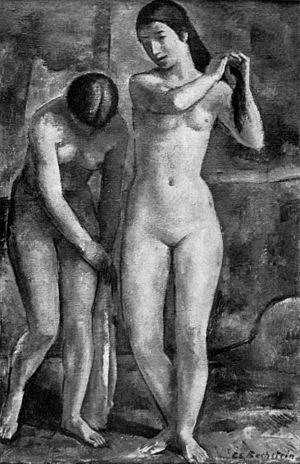
Deux nus